Lil Wayne

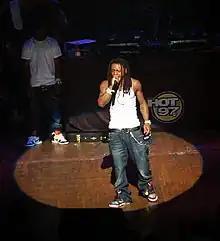

On October18, 2013, former Cash Money Records vice president of promotion Mel Smith, tweeted: "Happy Friday!! New YMCMB music coming soon!! Carter 5." Nearly four months later, in an interview with "The Griffin", released on February14, 2014, Smith spoke on the upcoming album: "We're very close to dropping the album. It's going to be a huge surprise to everyone ... I can't release the date because he wants to surprise people." On February15, during Drake's performance at the NBA All-Star Weekend festivities in New Orleans, Carter appeared as a guest performer before announcing that "Tha Carter V" would be released on May5, 2014. In March 2014, Carter again said during an interview at SXSW that "Tha Carter V" would be his last album.